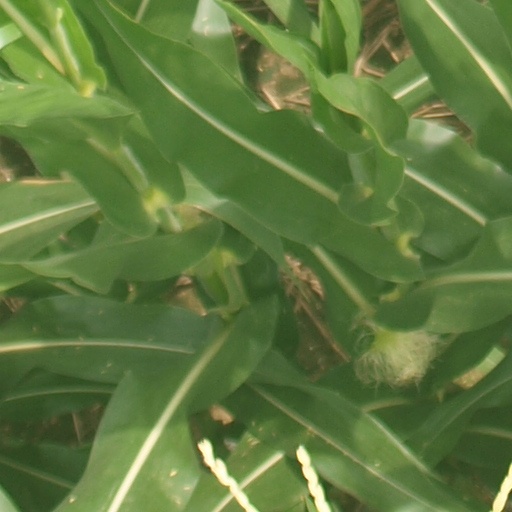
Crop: maize; corn